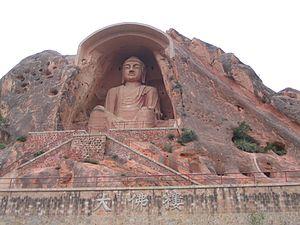
Les grottes de Xumishan sont un ensemble de 130 grottes ornementales bouddhiques situées dans le district de Yuanzhou, à Guyuan, dans la région autonome hui du Ningxia, au Nord-Ouest de la République populaire de Chine. Ces grottes ont commencé à être creusées sous la dynastie Wei du Nord.
Guyuan est une ville-préfecture de la région autonome du Ningxia, en Chine.
Le district de Yuanzhou est une subdivision administrative de la région autonome hui du Ningxia en République populaire de Chine. Il est placé sous la juridiction de la ville-préfecture de Guyuan.